QuickTime VR

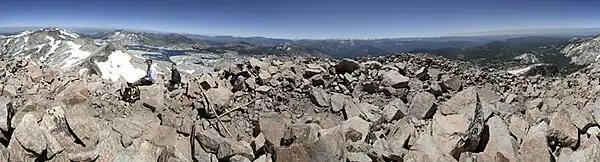
This cylindrical panorama was shot with a Canon Digital Rebel XT.

In contrast to panoramas, which are captured from one location looking out at various angles, objects are captured from many locations pointing in toward the same central object.